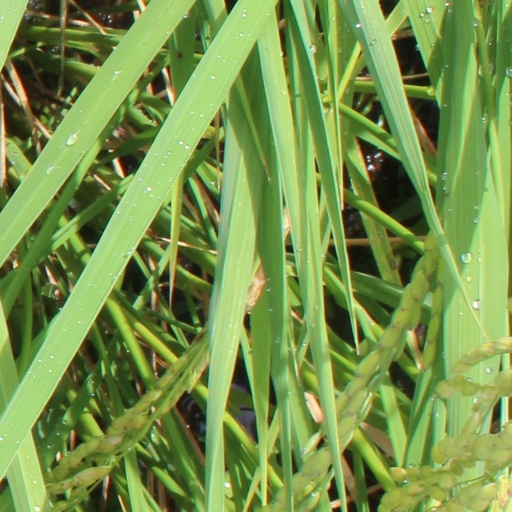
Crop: rice